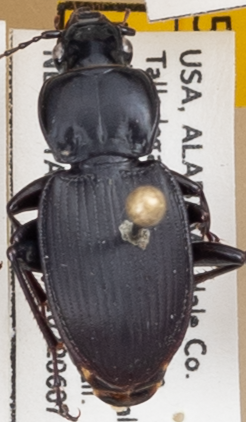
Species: Cyclotrachelus convivus
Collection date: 2022-06-07
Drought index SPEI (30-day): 0.33
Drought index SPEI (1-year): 0.932
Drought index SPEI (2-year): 1.19